Tachileik

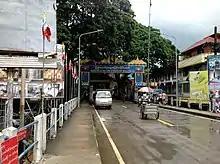
Thailand-Myanmar Bridge

There is no charge for a 'visa run' going from Thailand to Burma on the Thai side, but there is a charge of US$10 or 500 Thai Baht on the Burmese side.